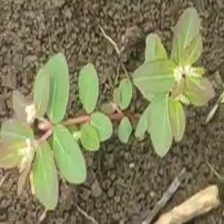
Weed species: Choti_dudhi_(Euphorbia_hirta)